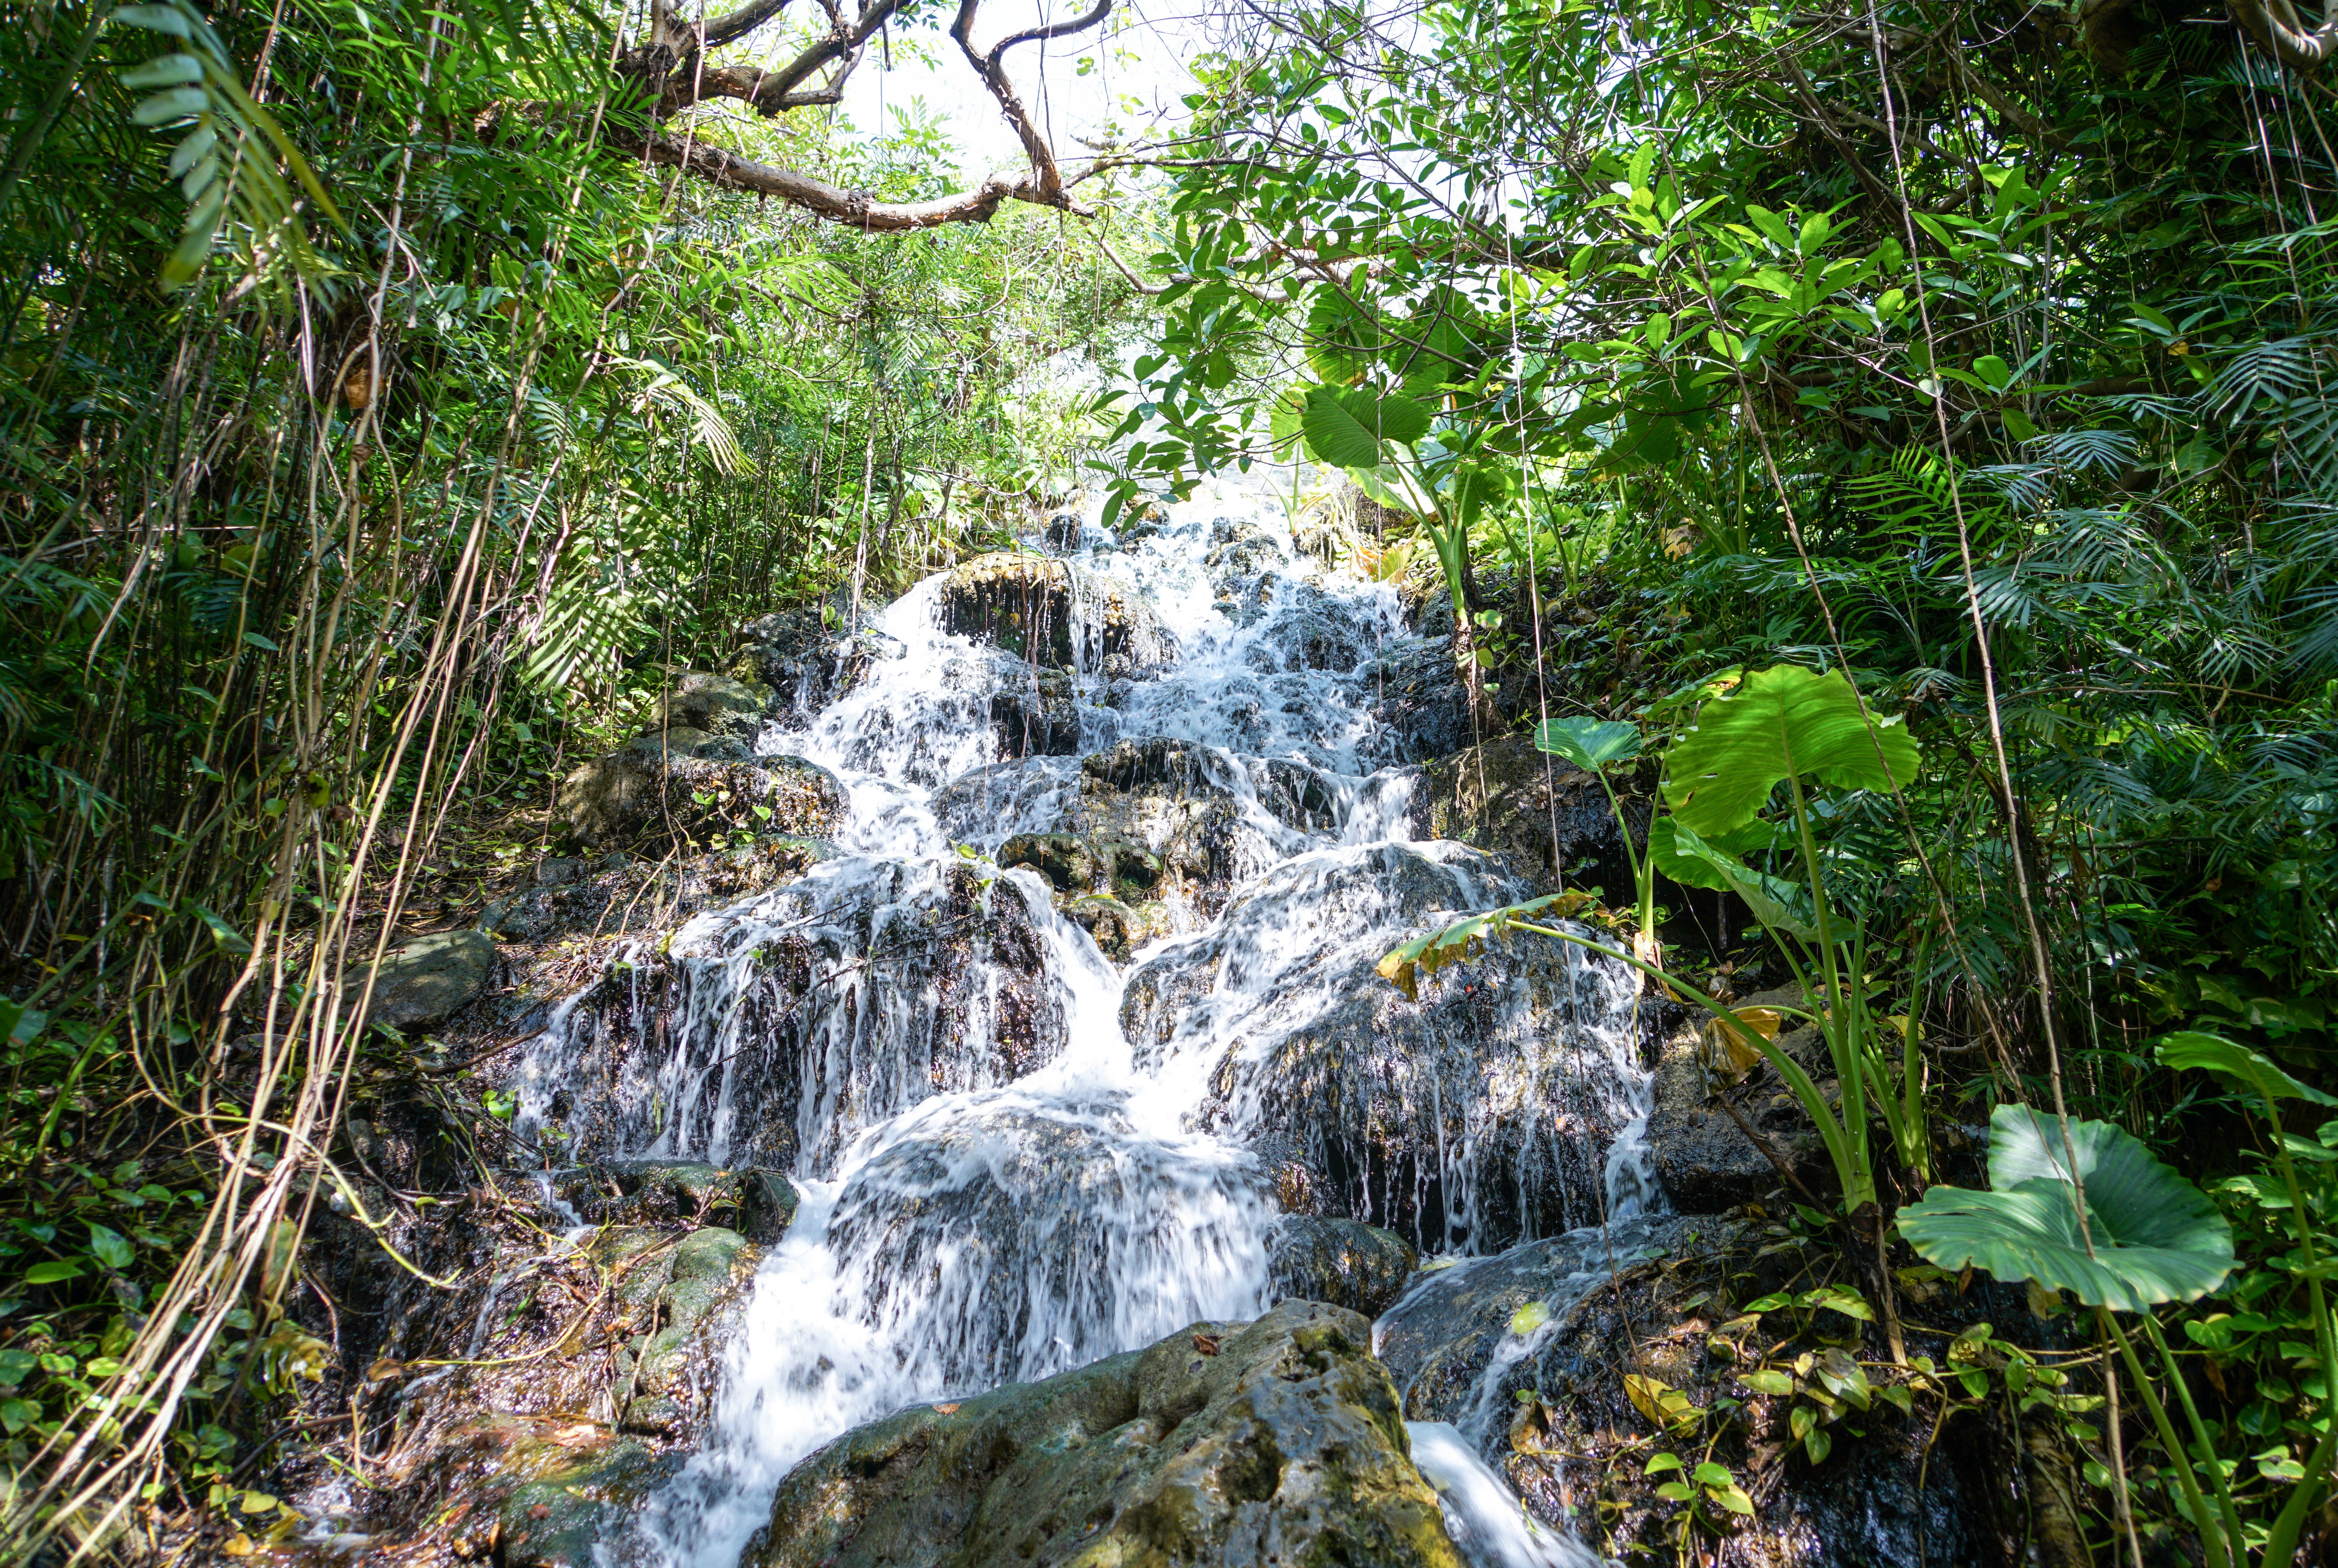
landscape, water, nature, forest, waterfall, wilderness, stone, travel, stream, green, flow, jungle, flowing, scenic, natural, park, scenery, landmark, botany, tourism, body of water, rocks, outdoors, vegetation, rainforest, woodland, habitat, water feature, ecosystem, watercourse, nature reserve, old growth forest, natural environment